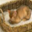
Label: cat